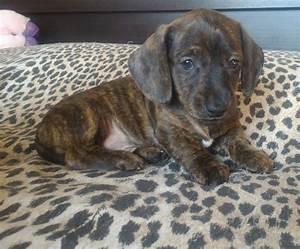
dog